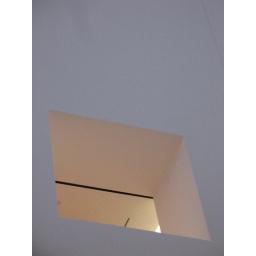
Came in through the bathroom window